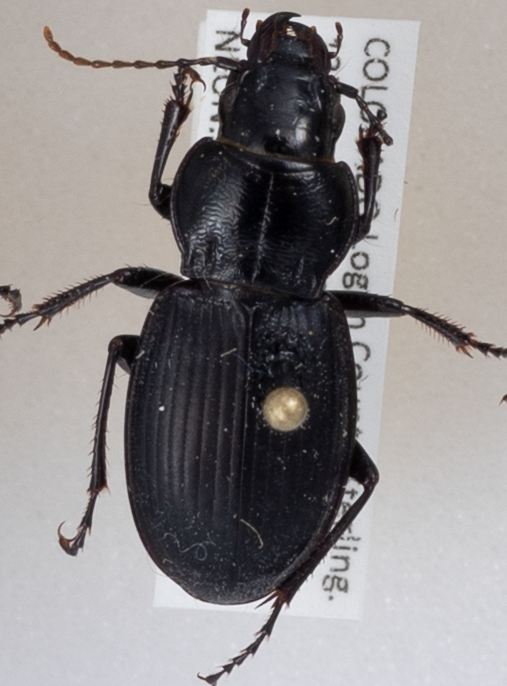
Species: Cyclotrachelus torvus
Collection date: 2014-08-05
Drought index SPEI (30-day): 0.05
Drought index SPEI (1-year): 0.71
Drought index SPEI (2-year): -0.728